Nordøyvegen

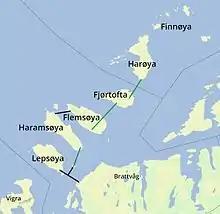
Map of the project

The project includes crossing four fjords with tunnels and bridges and upgrading and re-routing roads on the islands to meet national standards. A total of seven islands is connected to the mainland using two existing bridges and by building three new bridges, a causeway using fill, and three undersea tunnels. The islands, from north to south, are Finnøya, Harøya, Fjørtofta, Skuløya, Haramsøya, Hestøya, and Lepsøya. The entire connection opened on 27 August 2022. The new construction includes: